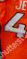
Number: 4